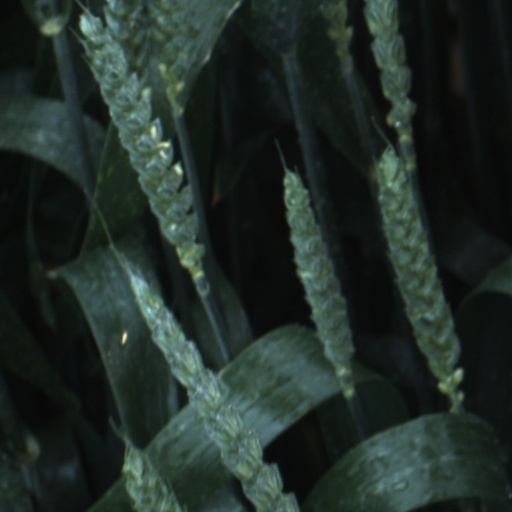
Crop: wheat